Aragon

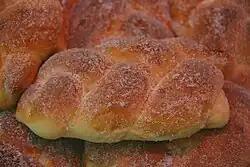
Trenza de Almudevar

In 2007 the Statute of Autonomy of Aragon was reformed again -which was approved by a broad consensus in the Aragonese Corts, having the support of the PSOE, the PP, the PAR and the IU, whereas CHA abstained- granting the Autonomous Community the recognition of historical nationality (since the Organic Law of 1996 reform of the statute, it had the condition of nationality), includes a new title on the Administration of Chustizia and another on the rights and duties of the Aragoneses and guiding principles of public policies, the possibility of creating an own tax agency in collaboration with that of the State, and also the obligation to public authorities to ensure to avoid transfers from watersheds such as transfer of the Ebro, among many other modifications of the Statute of Autonomy.